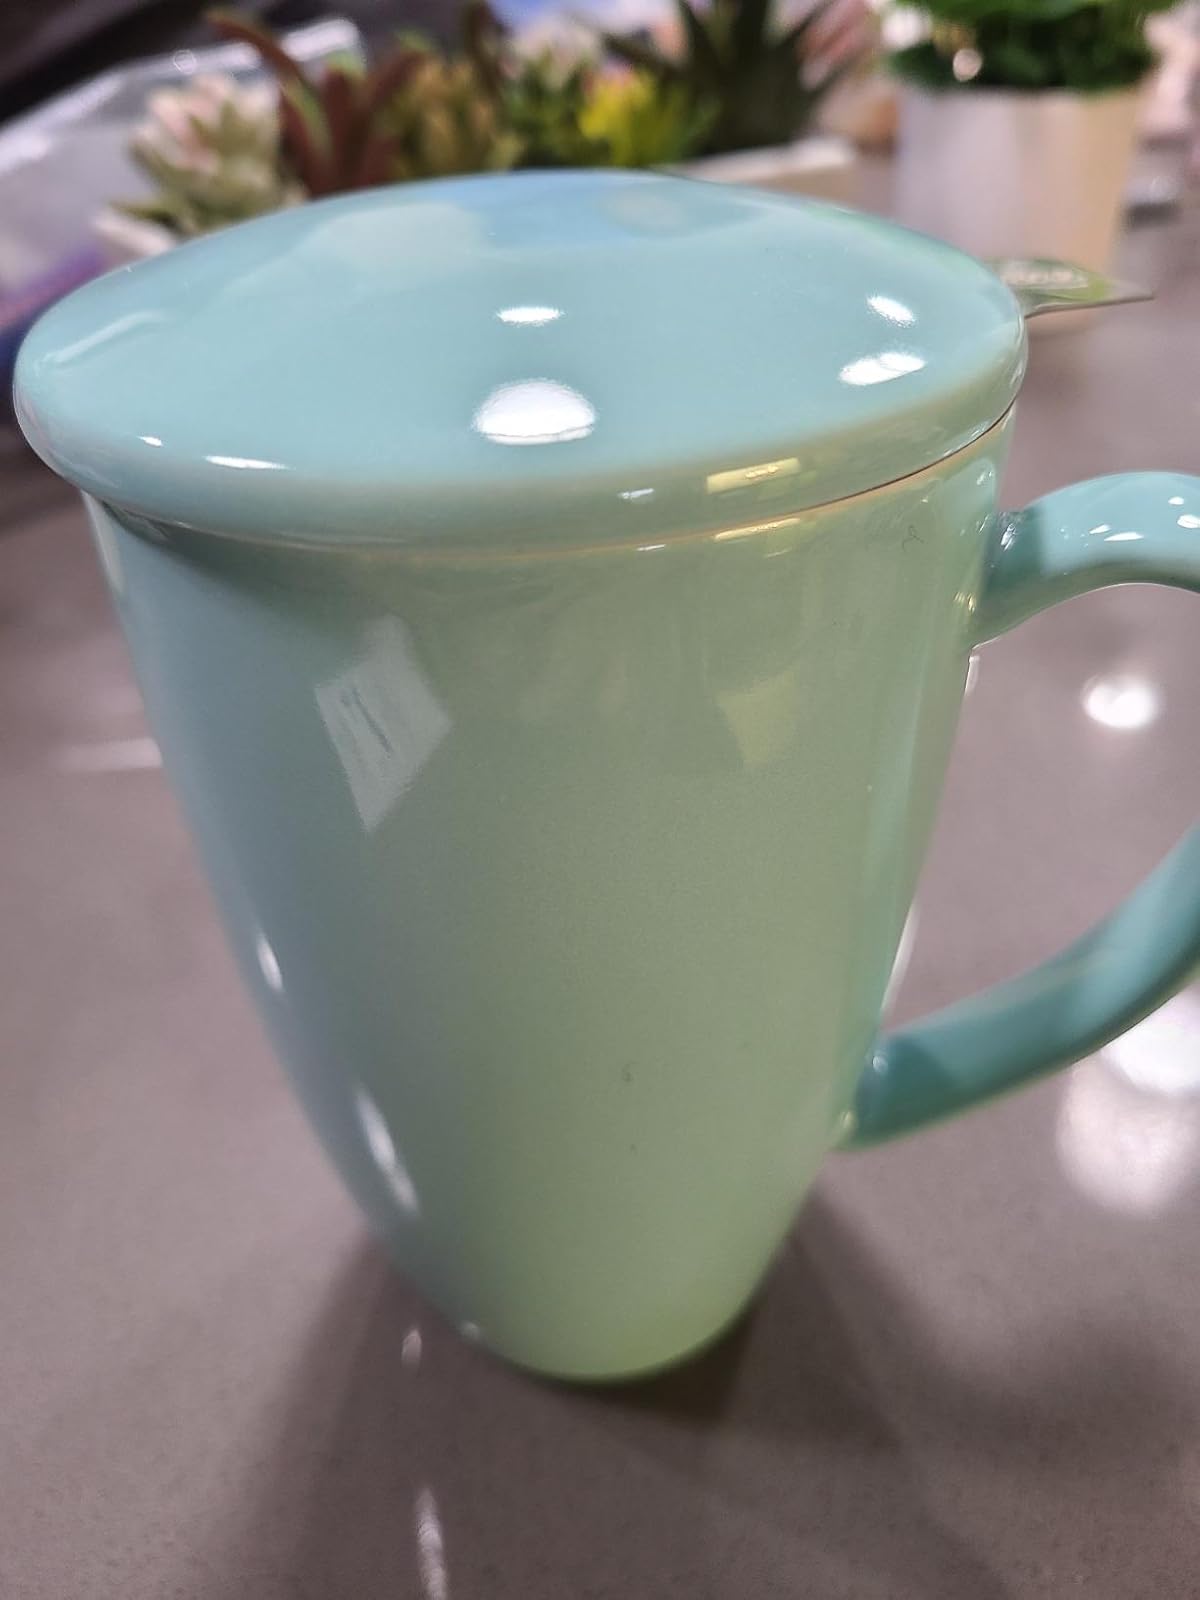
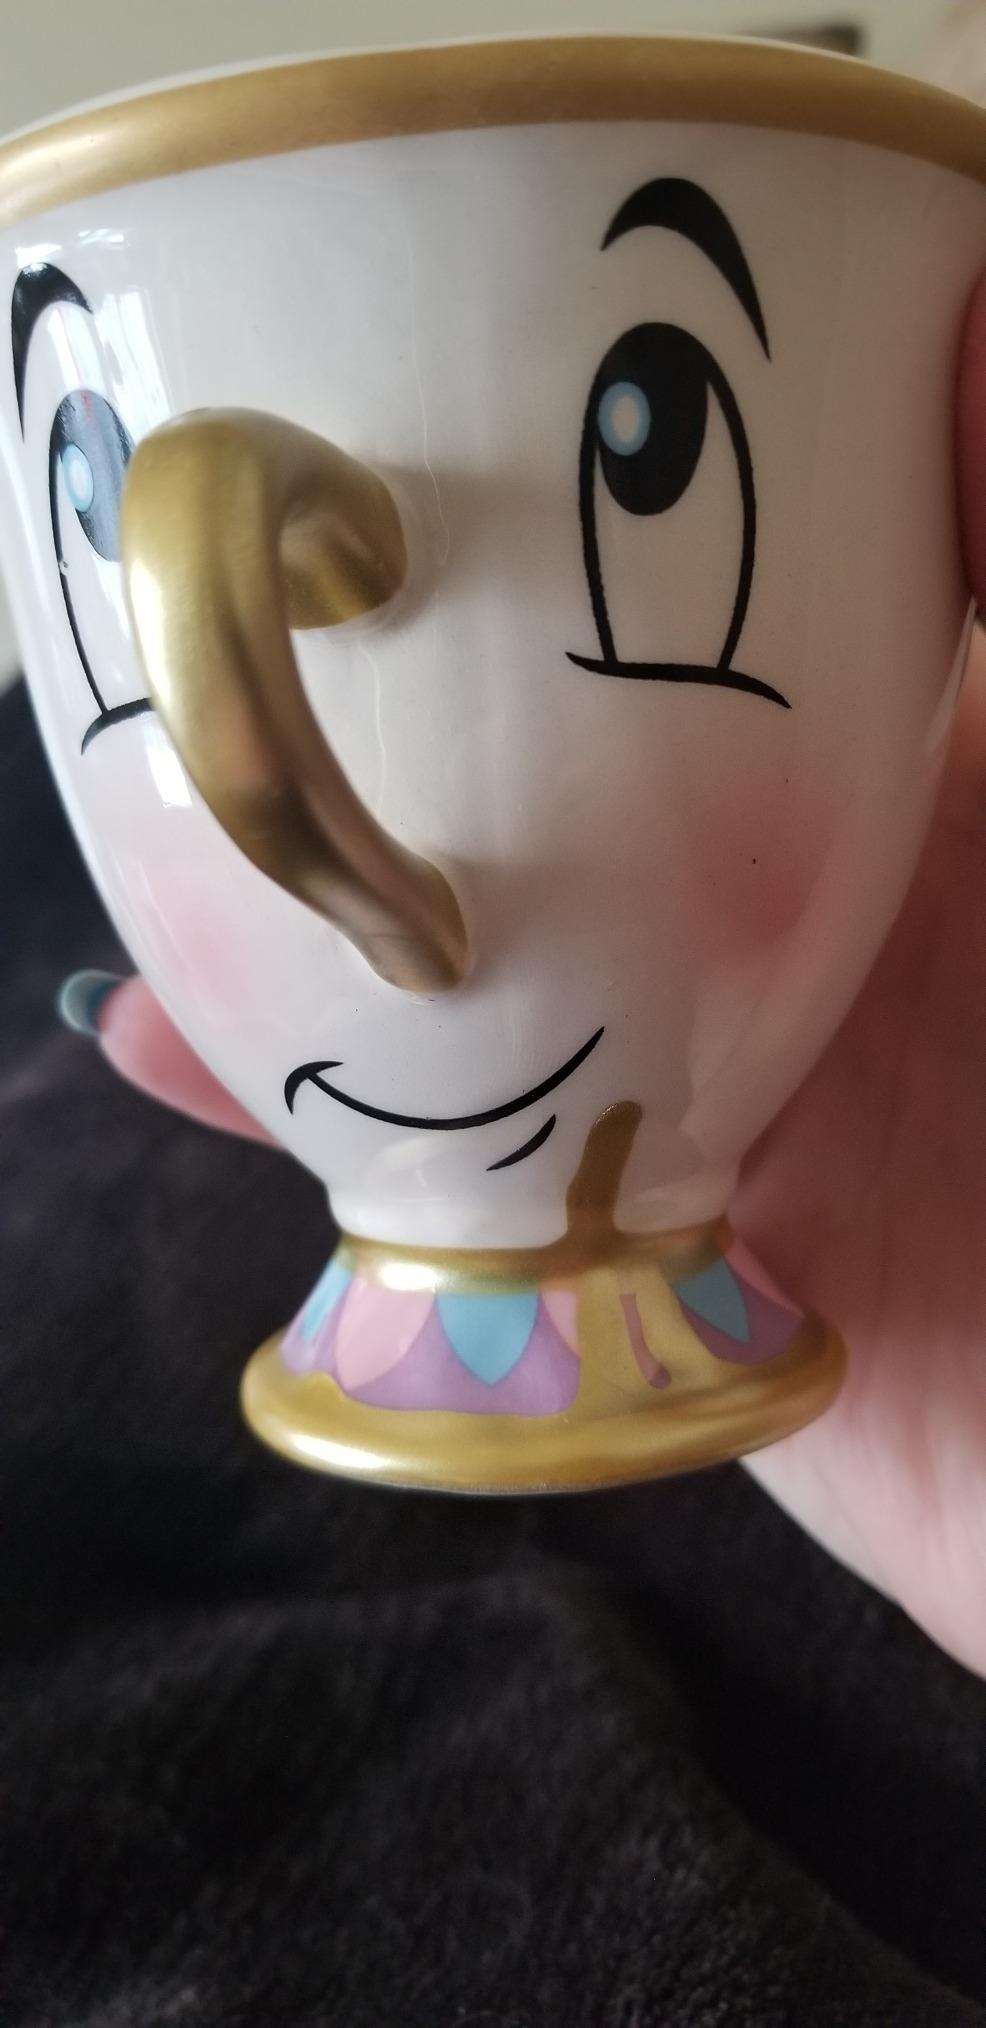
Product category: items_mug
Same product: no